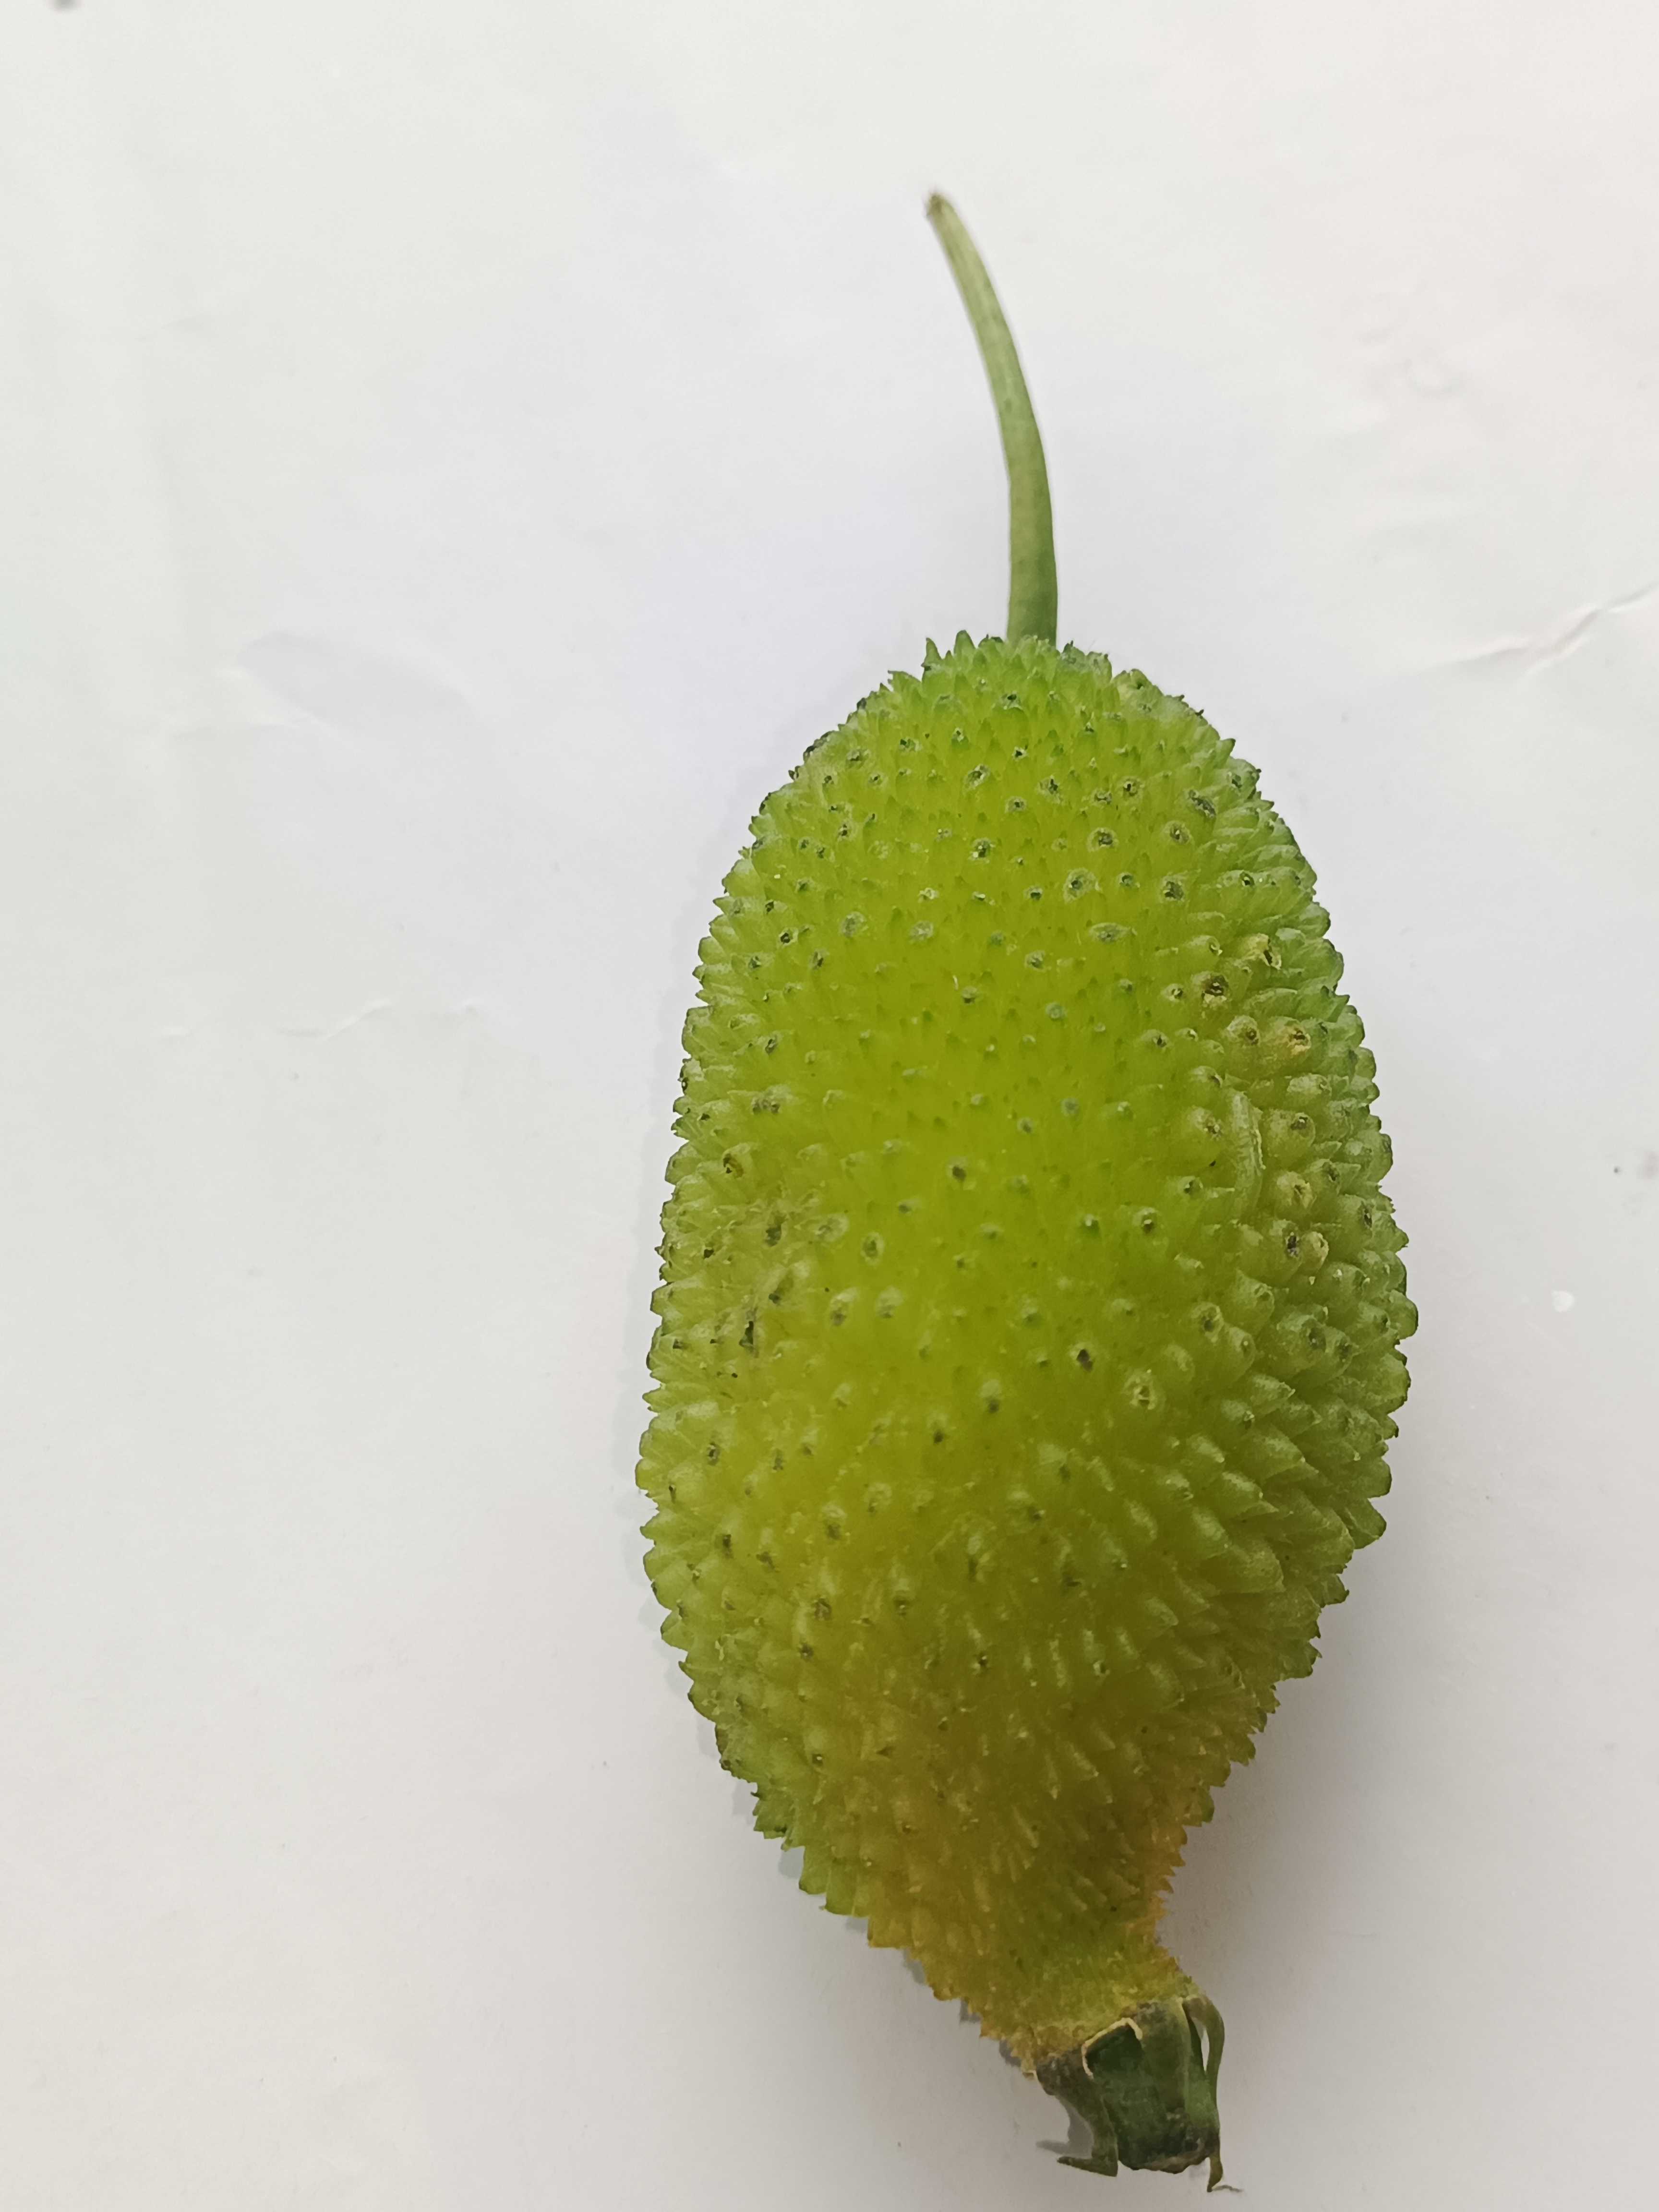
Label: Momordica dioica